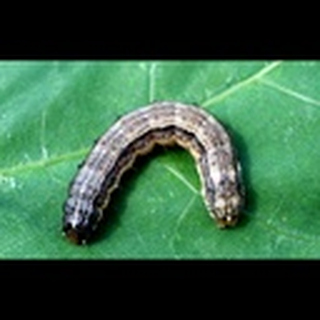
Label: cotton_army_worm